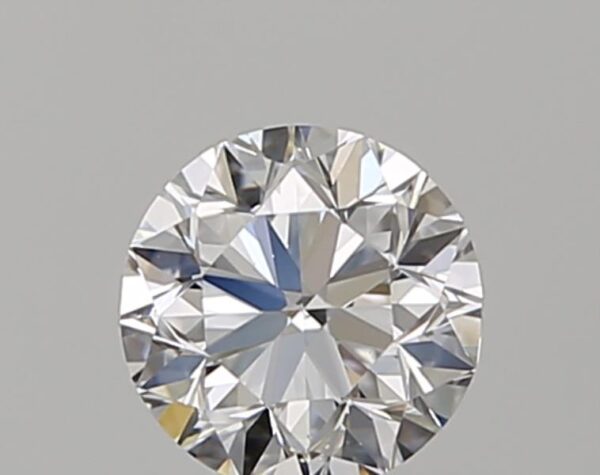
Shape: round
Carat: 0.5
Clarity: VS2
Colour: D
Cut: VG
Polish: EX
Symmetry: VG
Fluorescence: F
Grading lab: GIA
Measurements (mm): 4.86 x 4.93 x 3.2